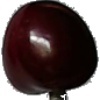
Label: Cherry 1